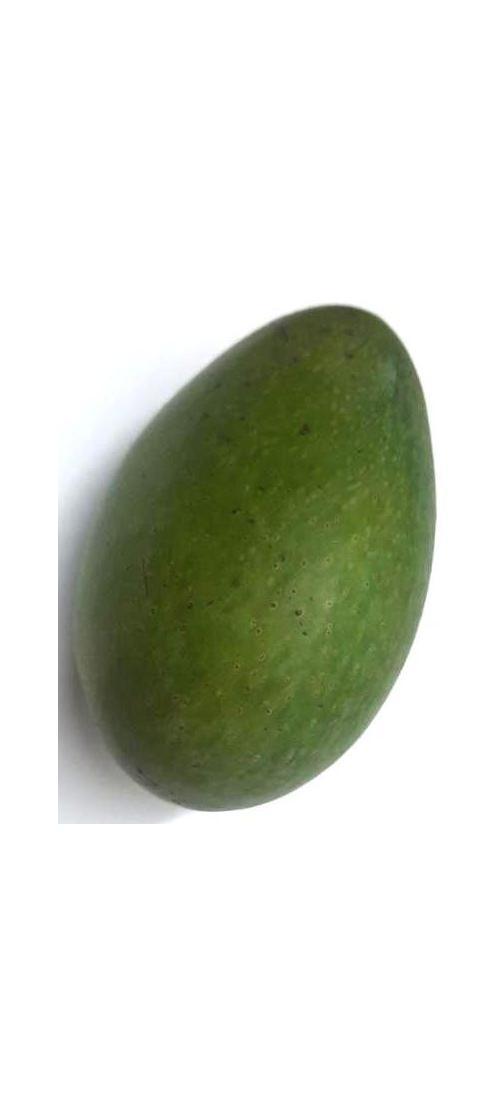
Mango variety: Ashshina Zhinuk